Hartmut Perschau

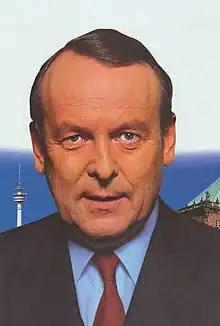
Perschau in 1999

Hartmut Jörg Heinz Perschau (28 March 1942 – 25 July 2022) was a German politician. He was a member of the Hamburg Parliament from 1974 to 1989, and a member of the European Parliament for Germany from 1989 to 1991.